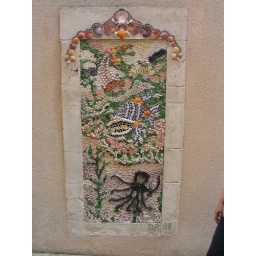
Shell sculpture on house wall in Les Sables d'Olonne